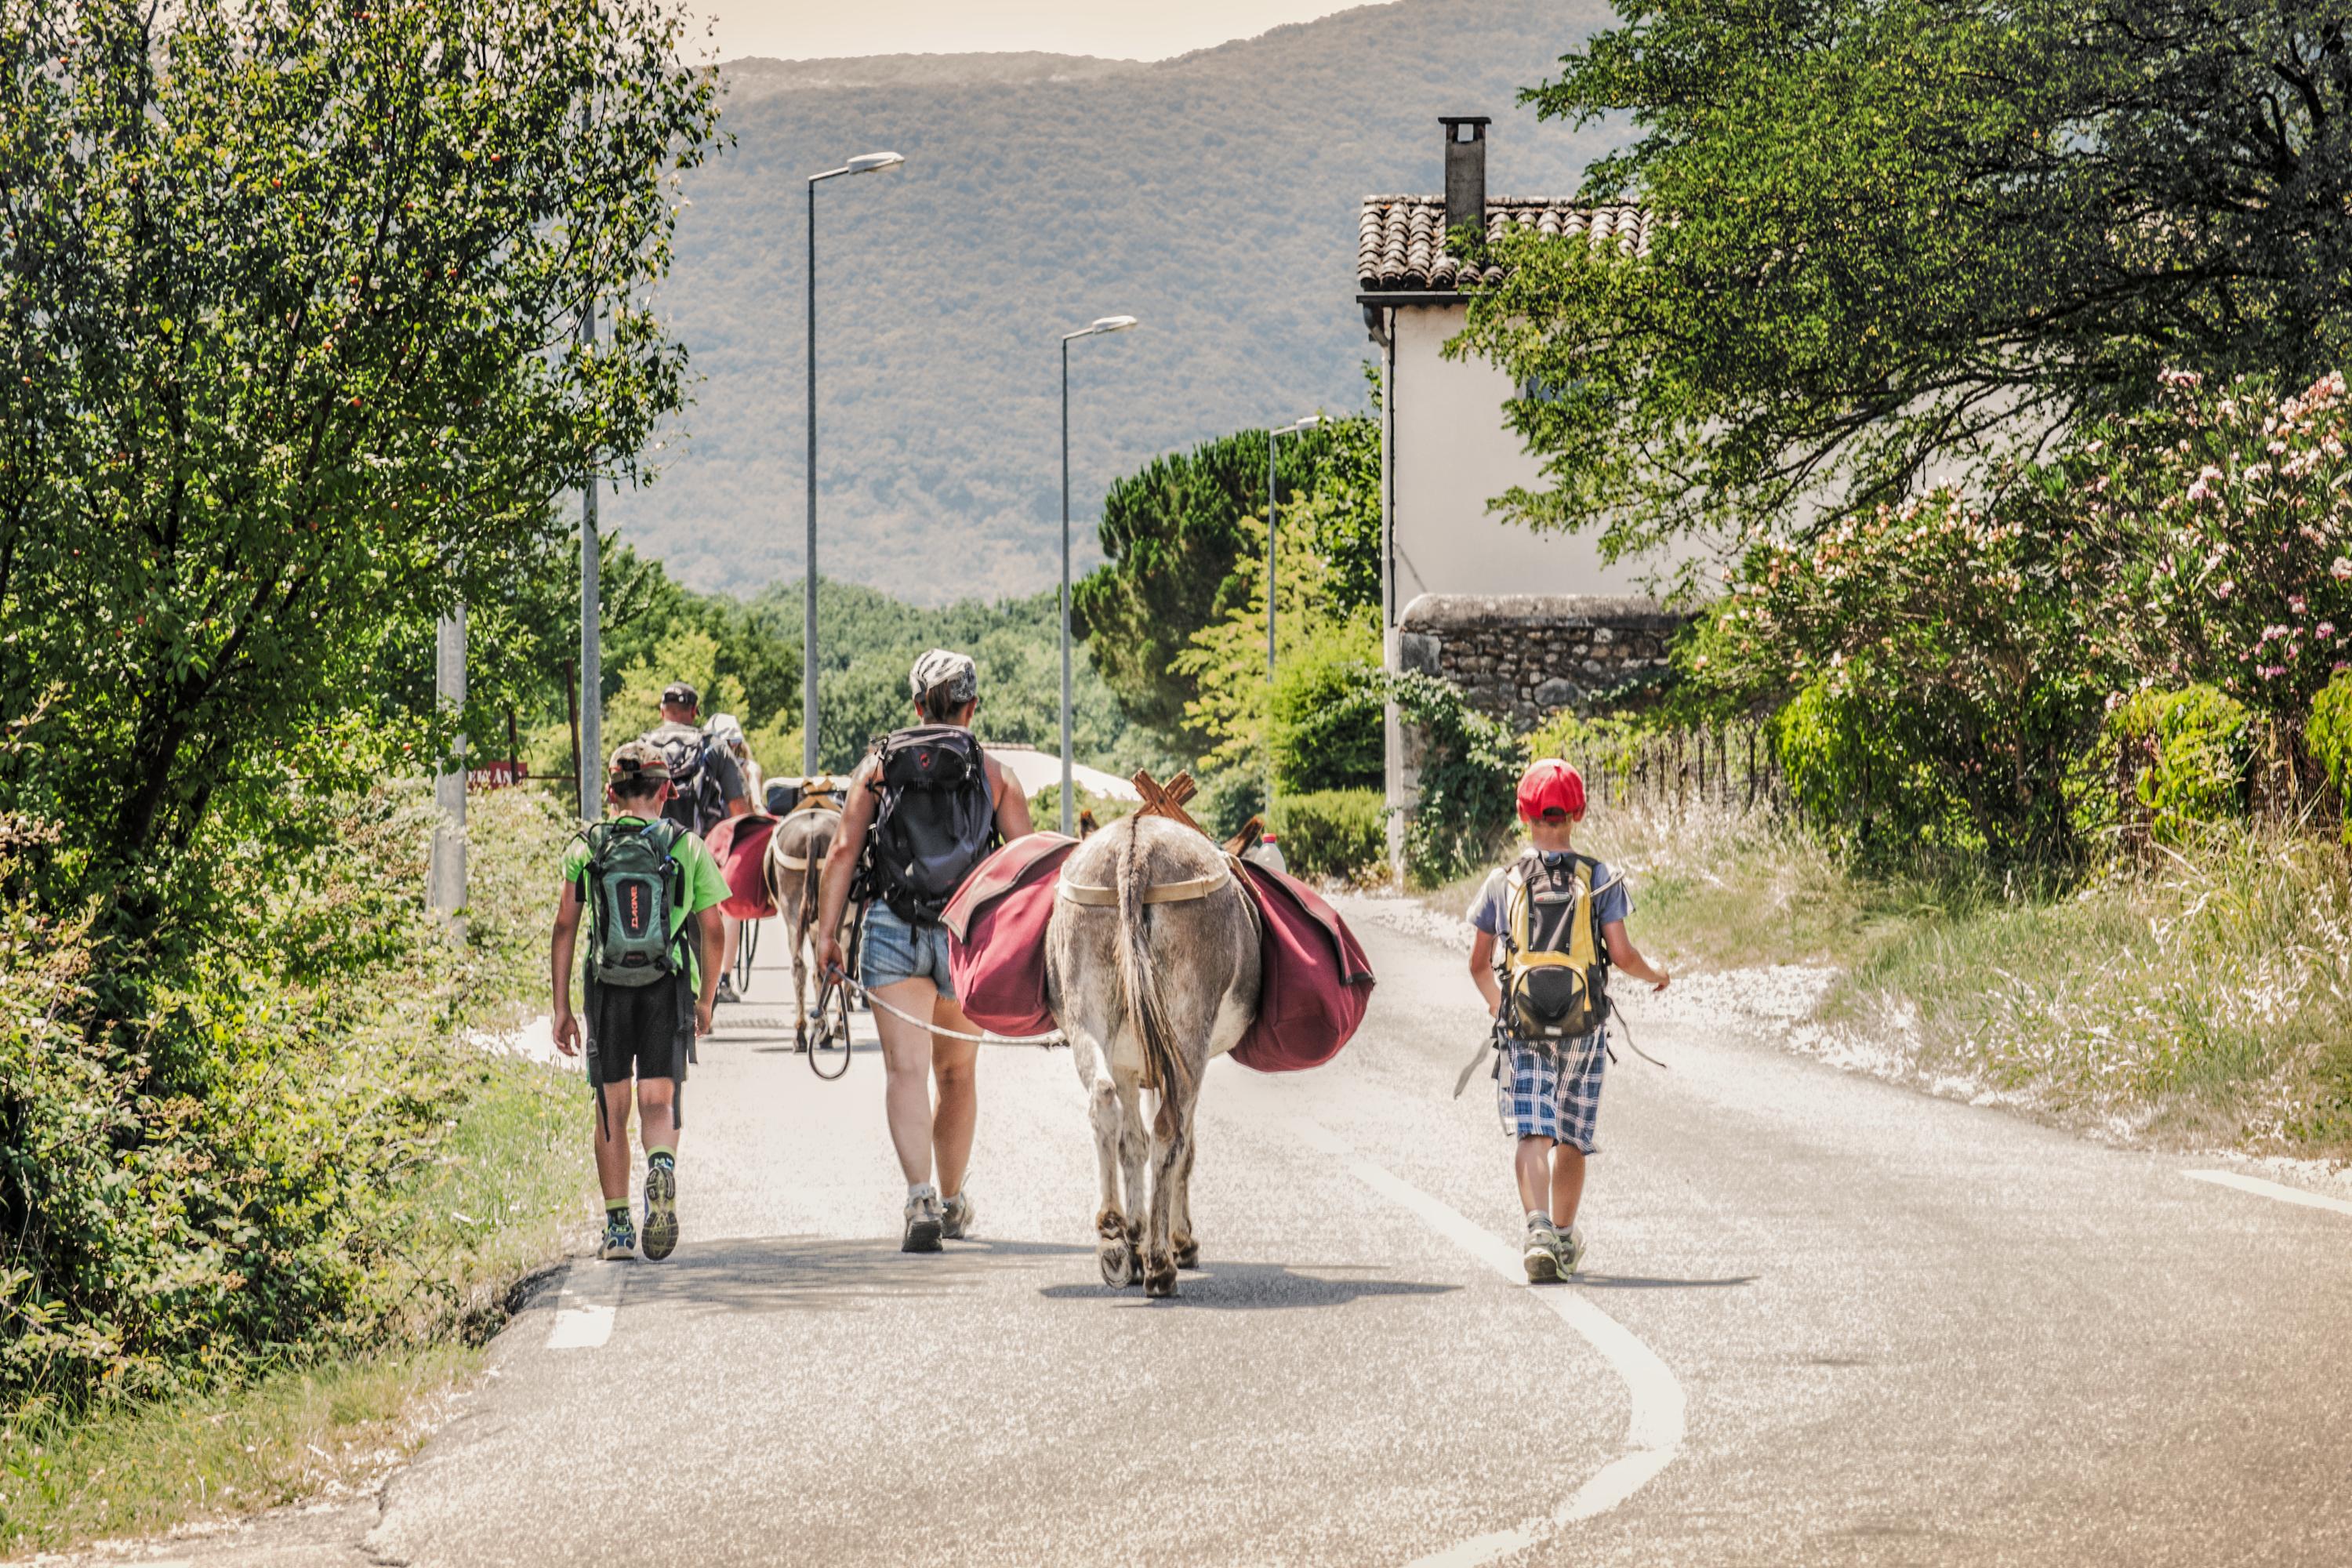
walking, adventure, europe, nikon, tourism, cycling, trekking, promenade, nikkor, saison, vacances, ete, curuyann, ardeche, d3100, ne, famille, loisir, tours